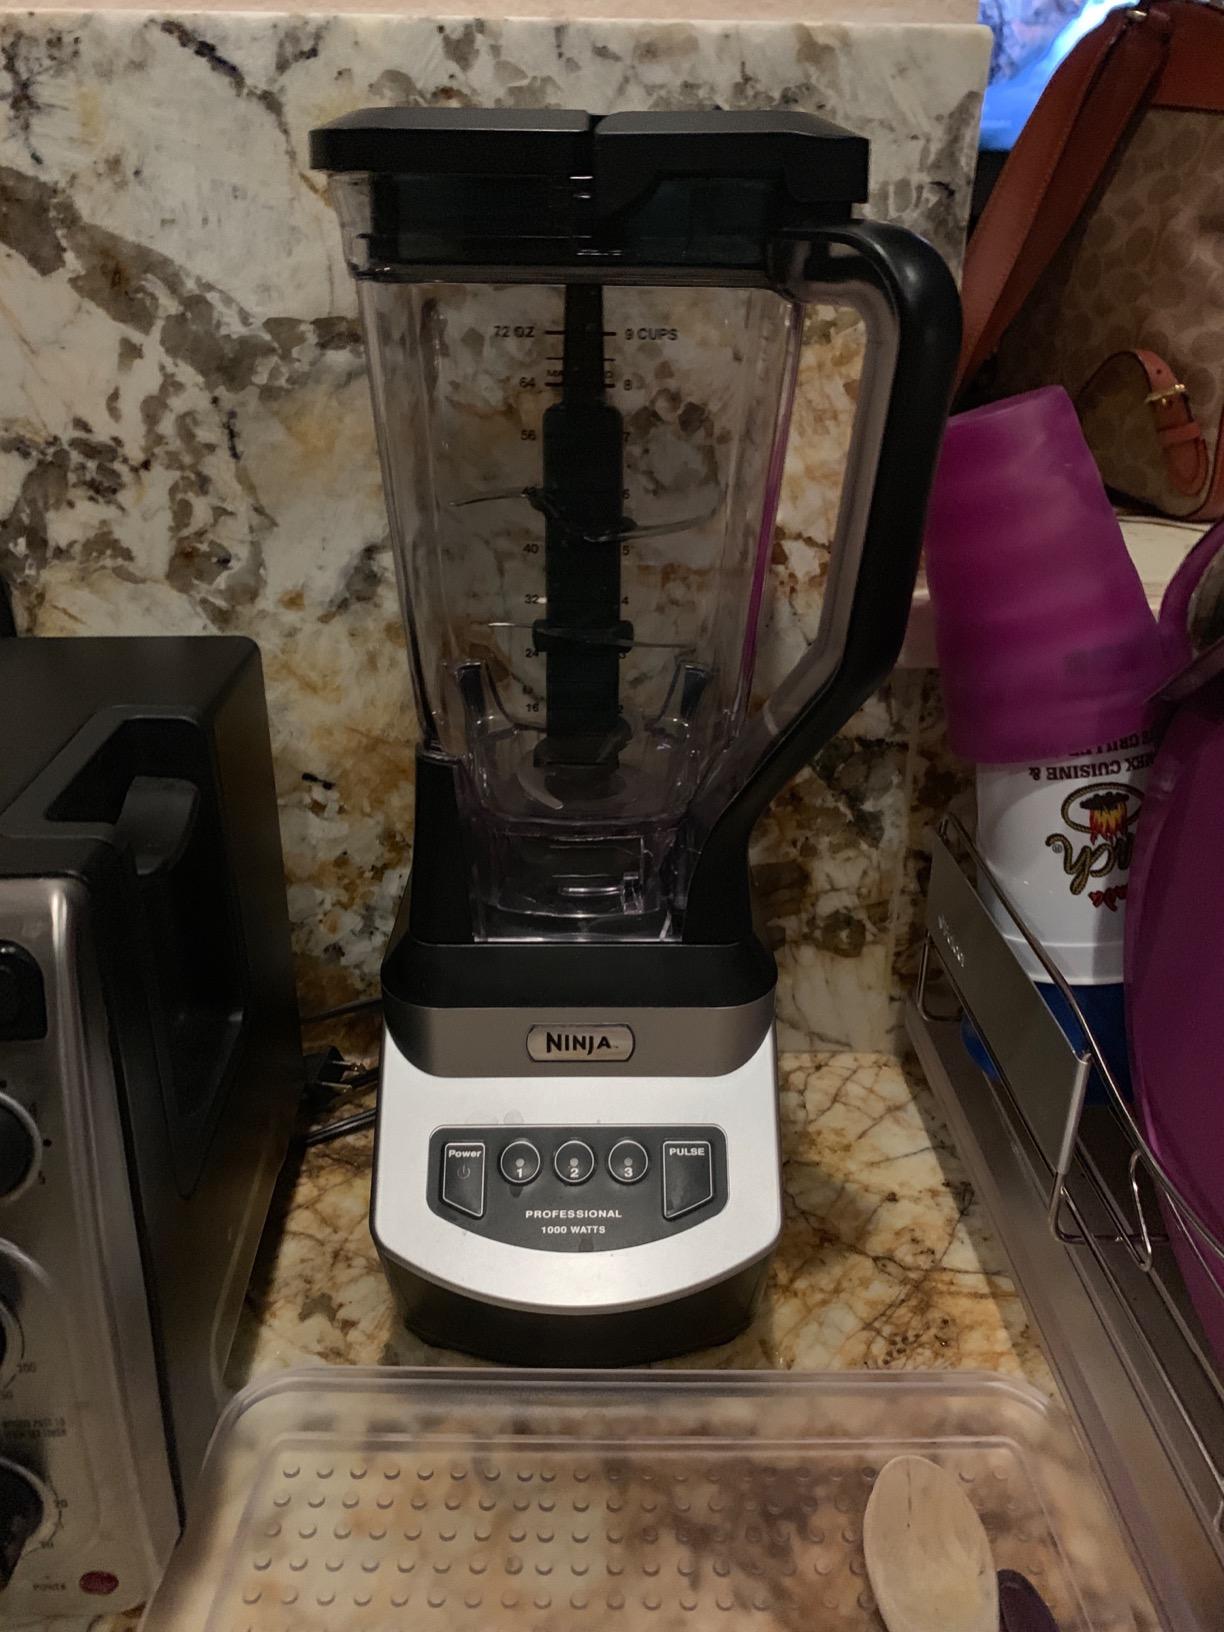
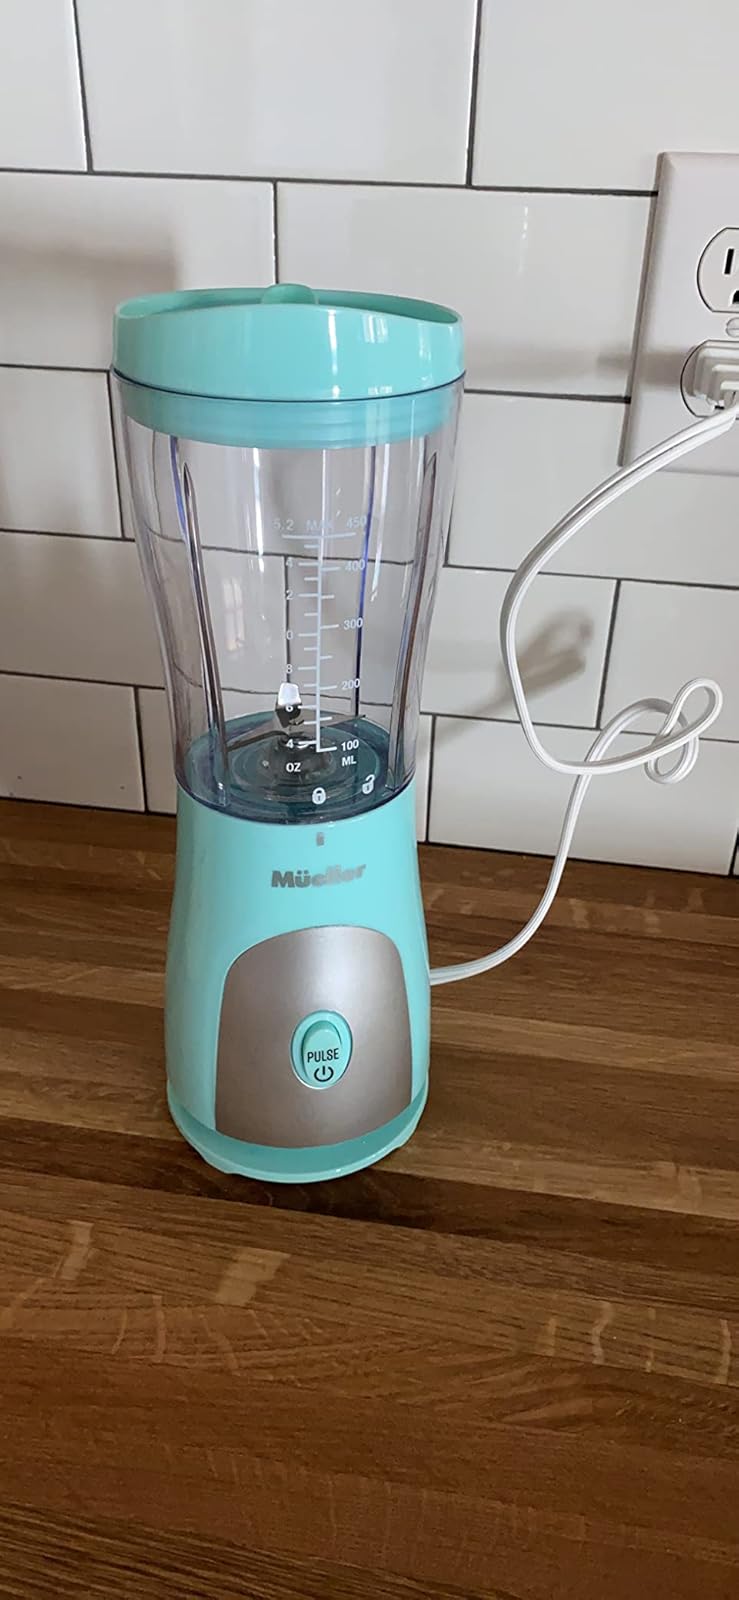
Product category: items_blender
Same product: no